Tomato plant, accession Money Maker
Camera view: bottom (45 deg); turntable rotation: 330 degrees
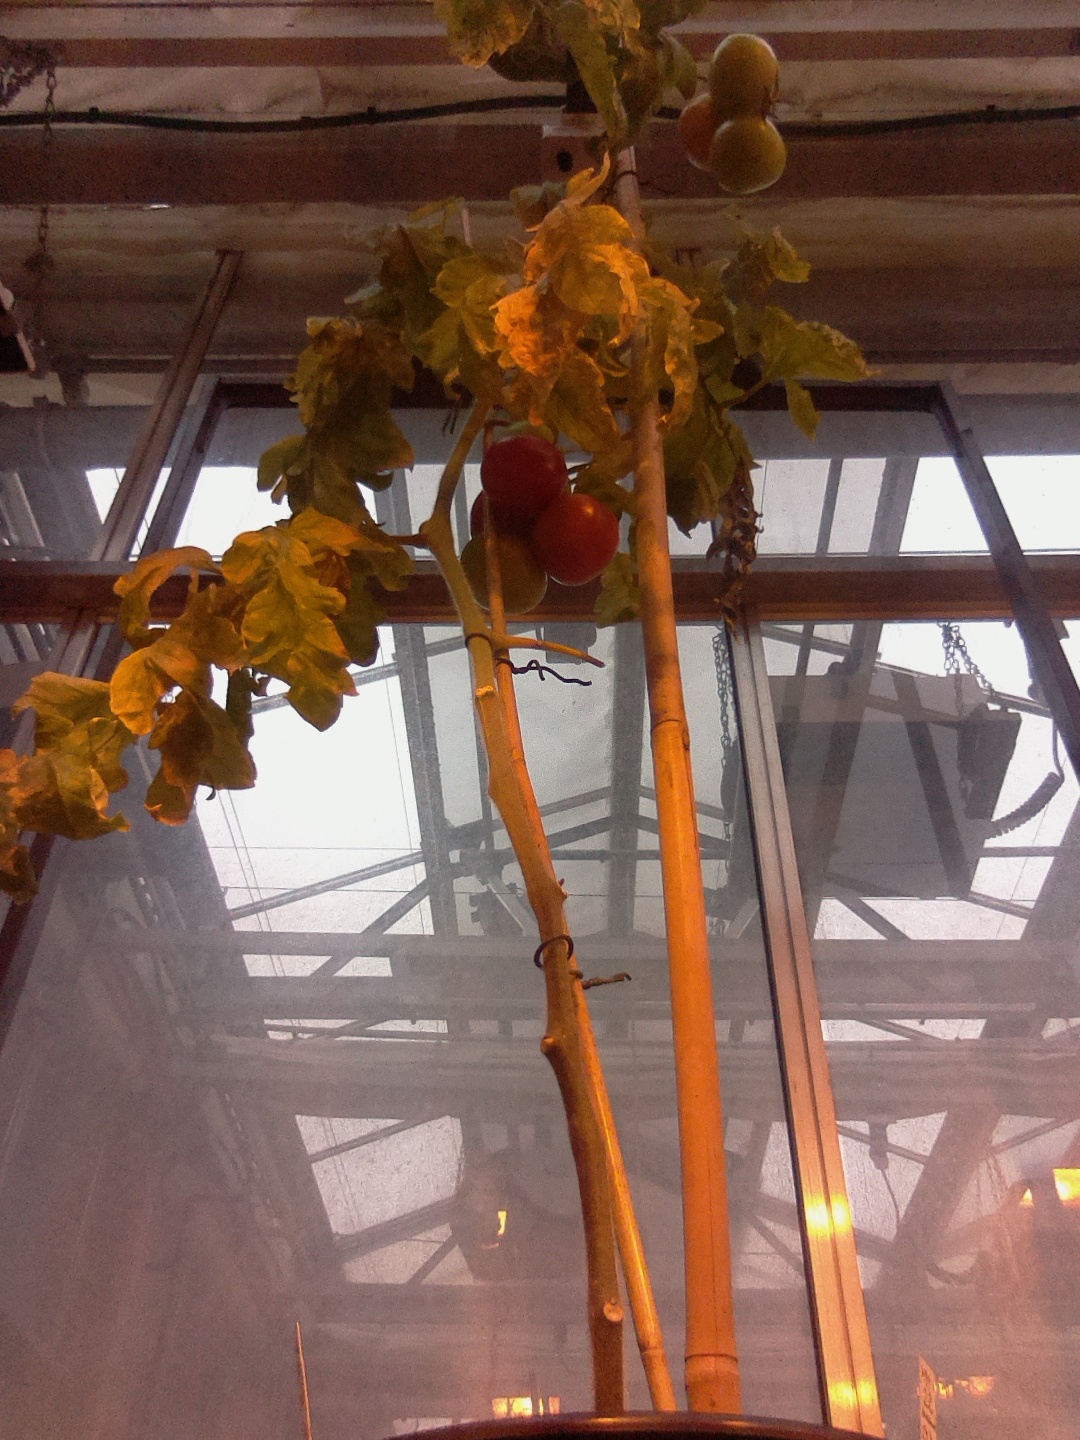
BBCH growth stage 84: 40%-50% of fruits show typical fully ripe color